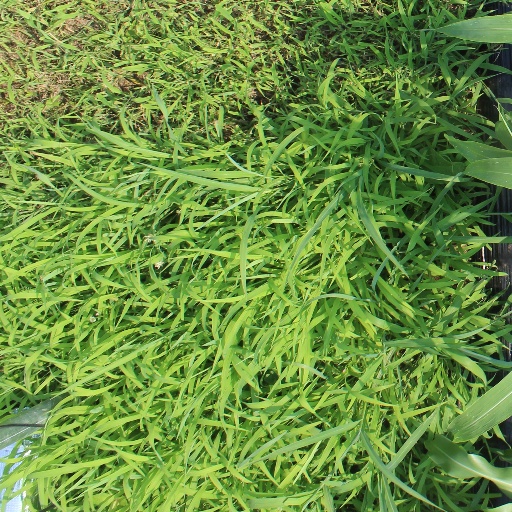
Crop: sorghum